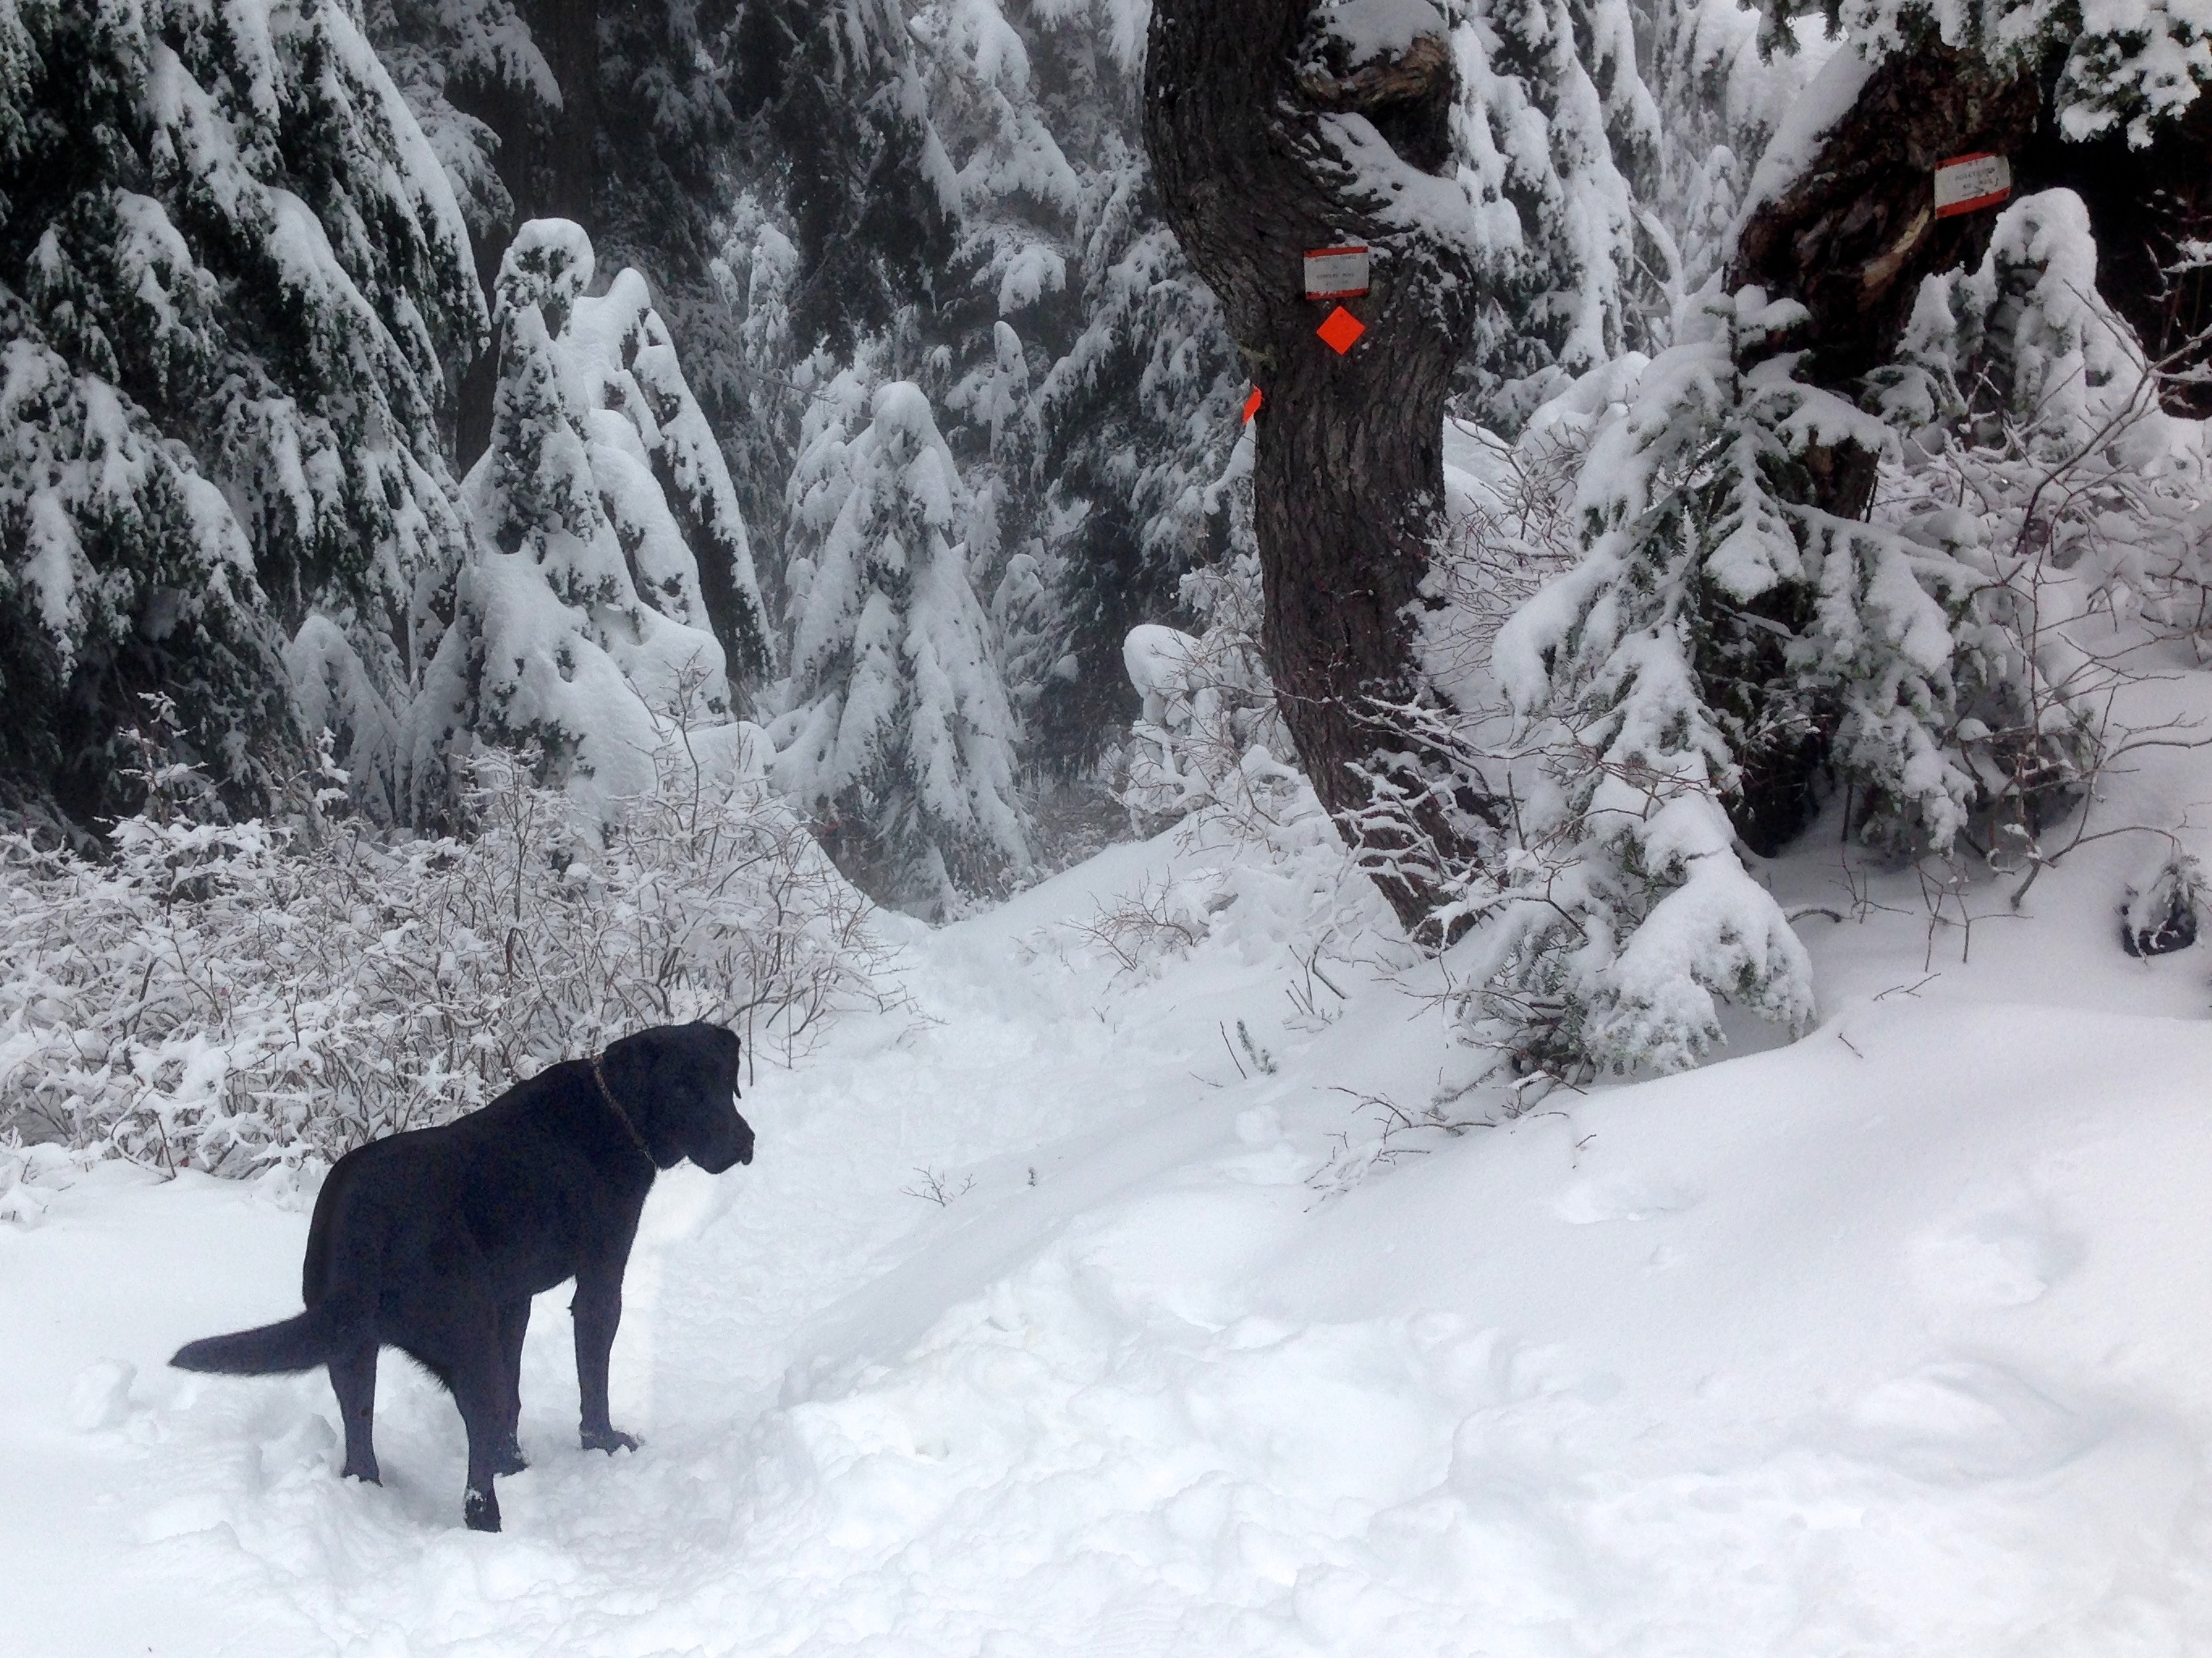
snow, winter, weather, season, blizzard, geological phenomenon, winter storm